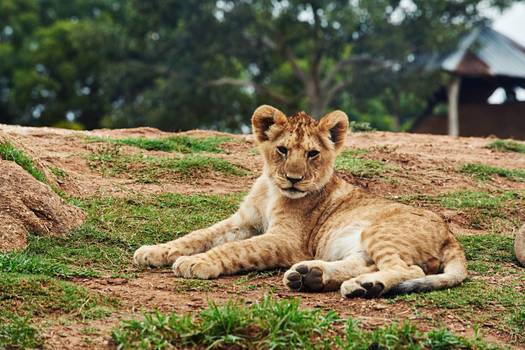
Label: No Watermark